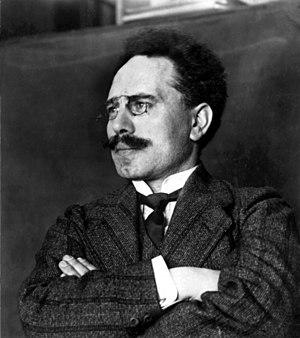
La révolution allemande est une période de l'histoire de l'Allemagne correspondant à la fin de l'Empire allemand. Amorcée en octobre 1918 par des mutineries, la formation de conseils de soldats puis de conseils ouvriers, elle voit :